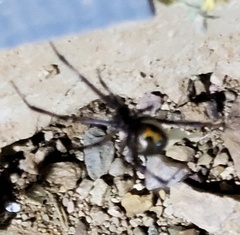
Species: Lactrodectus_hesperus